Buildwas Abbey

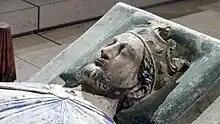
Effigy of Richard I at Fontevraud Abbey.

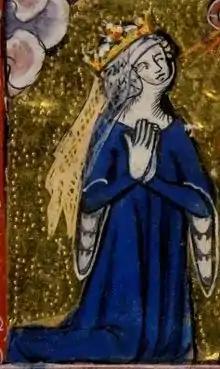
Eleanor of Woodstock

Bishop Richard Peche probably granted the house at Chester Foregate to Buildwas so that Abbot Ranulf could more easily discharge his responsibilities in Ireland. In 1183–4 Gilbert Pipard, the guardian of Chester, filed a claim for expenses of four shillings for arranging the passage of the abbot of Buildwas to Ireland, making clear that Ranulf did sail to Dublin from Chester, easily reached via Watling Street, which ran just north of the abbey. Pipard's claim was made on the basis that Ranulf was travelling in the king's service, and he seems to have been at least as much involved in Henry II's intervention in Ireland as in the affairs of the daughter house in Dublin. Gerald of Wales, in his account of the Synod of Cashel of 1172, portrays Ranulf as being central to the king's conquest of Ireland, helping to enact and dramatise his power by imposing his norms on the Irish church. The leading bishops of Ireland, he reports, attended the synod,